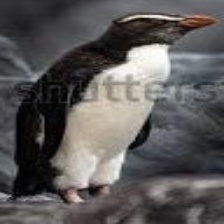
Species: FIORDLAND PENGUIN
Scientific name: EUDYPTES PACHYRHYNCHUS
ImageNet parent category: king_penguin